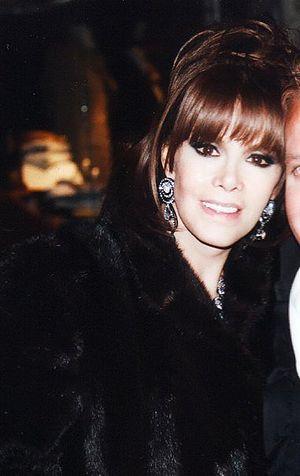
Lucía Pérez Méndez Leticia, née le 26 janvier 1951 ou en 1955, à León au Mexique, est une actrice, chanteuse et femme d'affaires mexicaine-américaine.